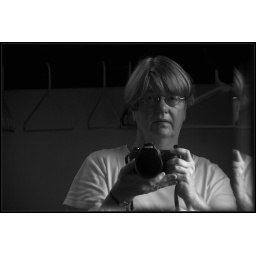
Photographer in mirror with plastic hangers